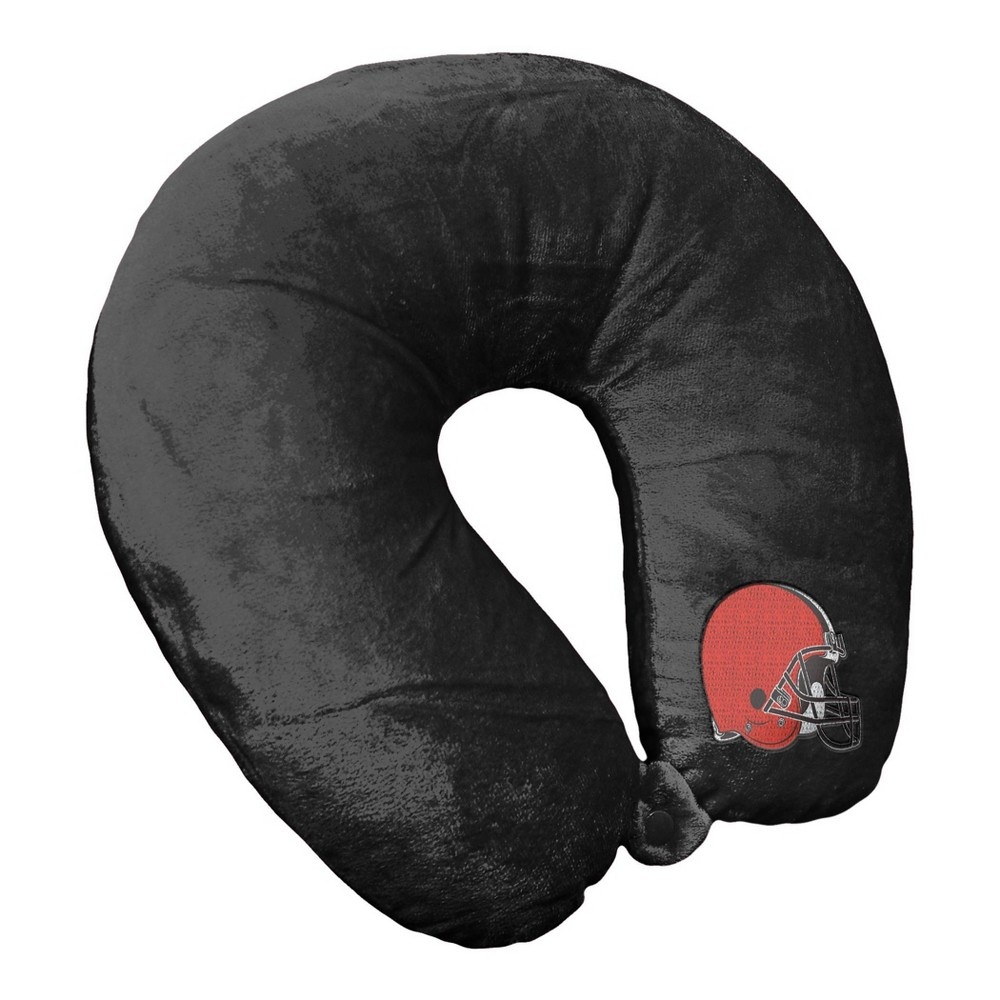
NFL Cleveland Browns Memory Foam Travel Pillow
Travel comfortably with this Officially licensed NFL Applique Neck Pillow by The Northwest Company. Bring this 12"x 13"x 4" wrap-around neck pillow, featuring your favorite football team's embroidered logo, on the plane, train, bus, or any other way you may travel. This soft and comfortable neck pillow is 100percent polyester with 100percent polyester fiber fill. Spot clean only. Color: MultiColored. Gender: unisex. Pattern: Shapes.
Brand: The Northwest
Category: Sporting Goods > Athletics > American Football